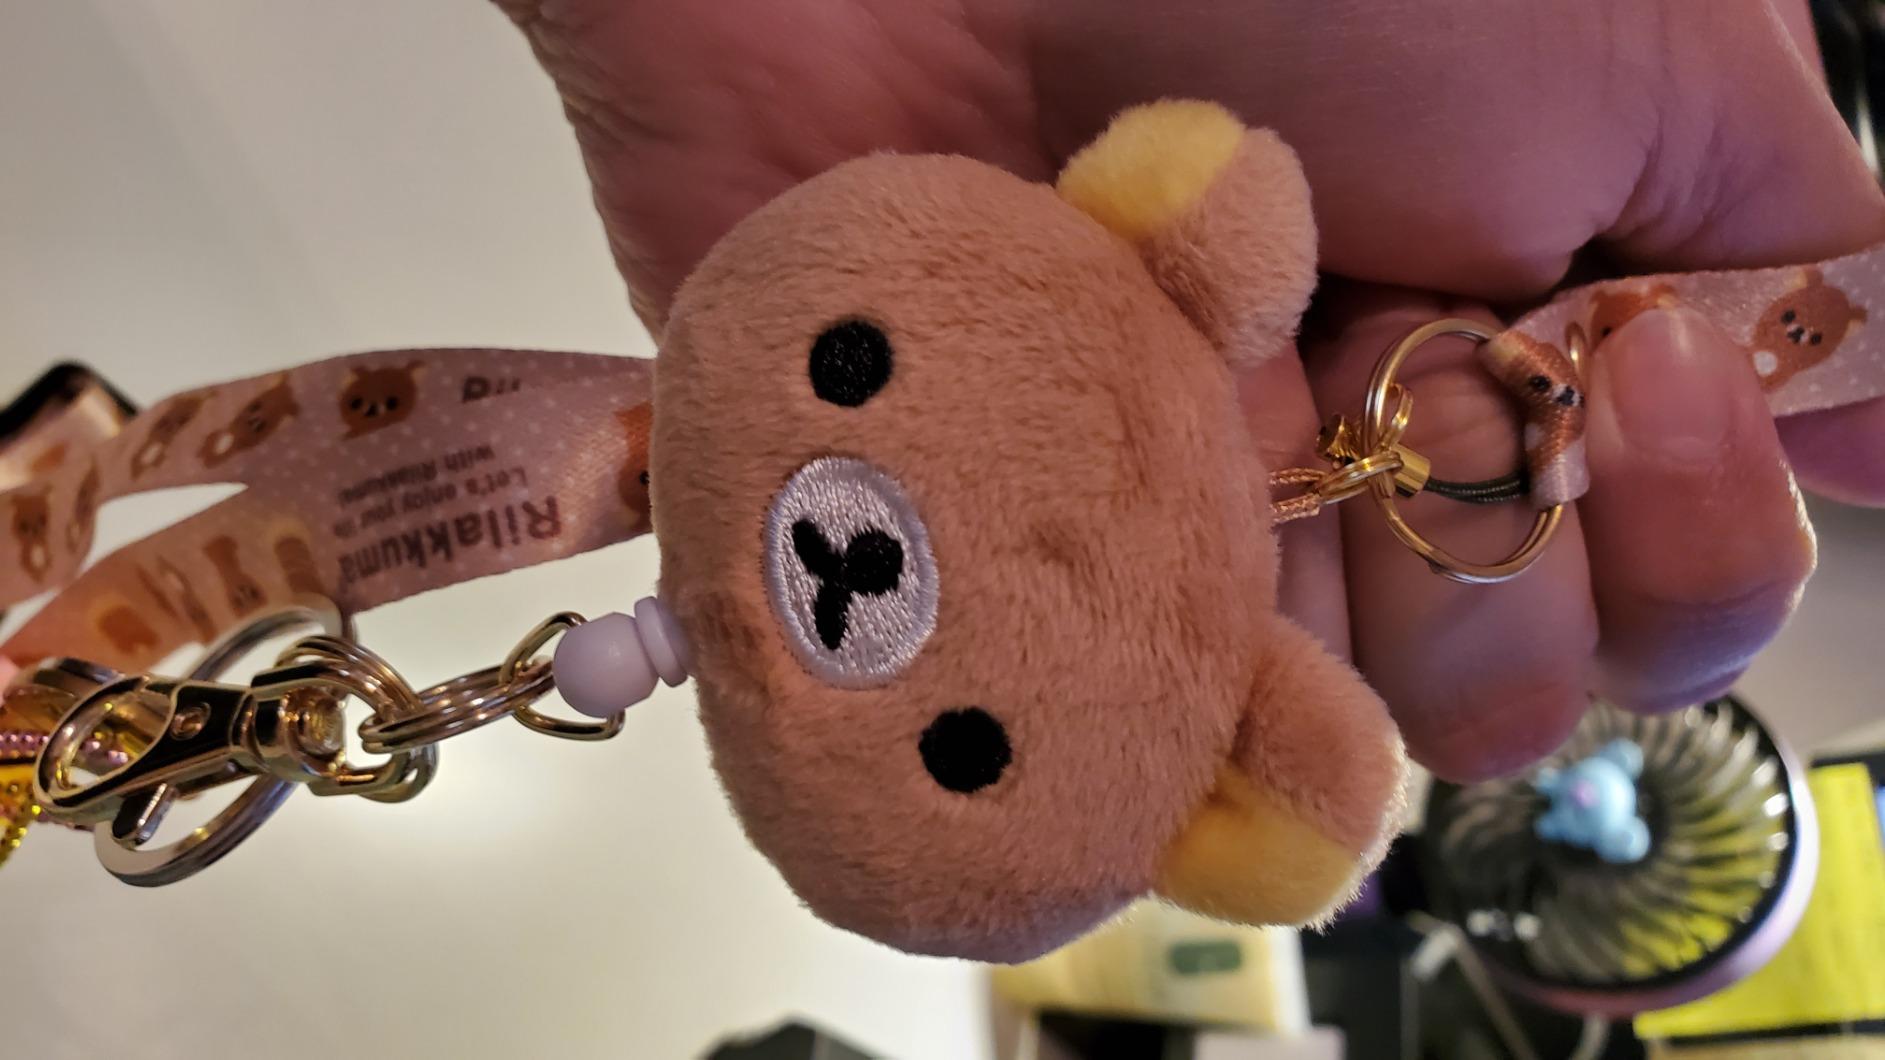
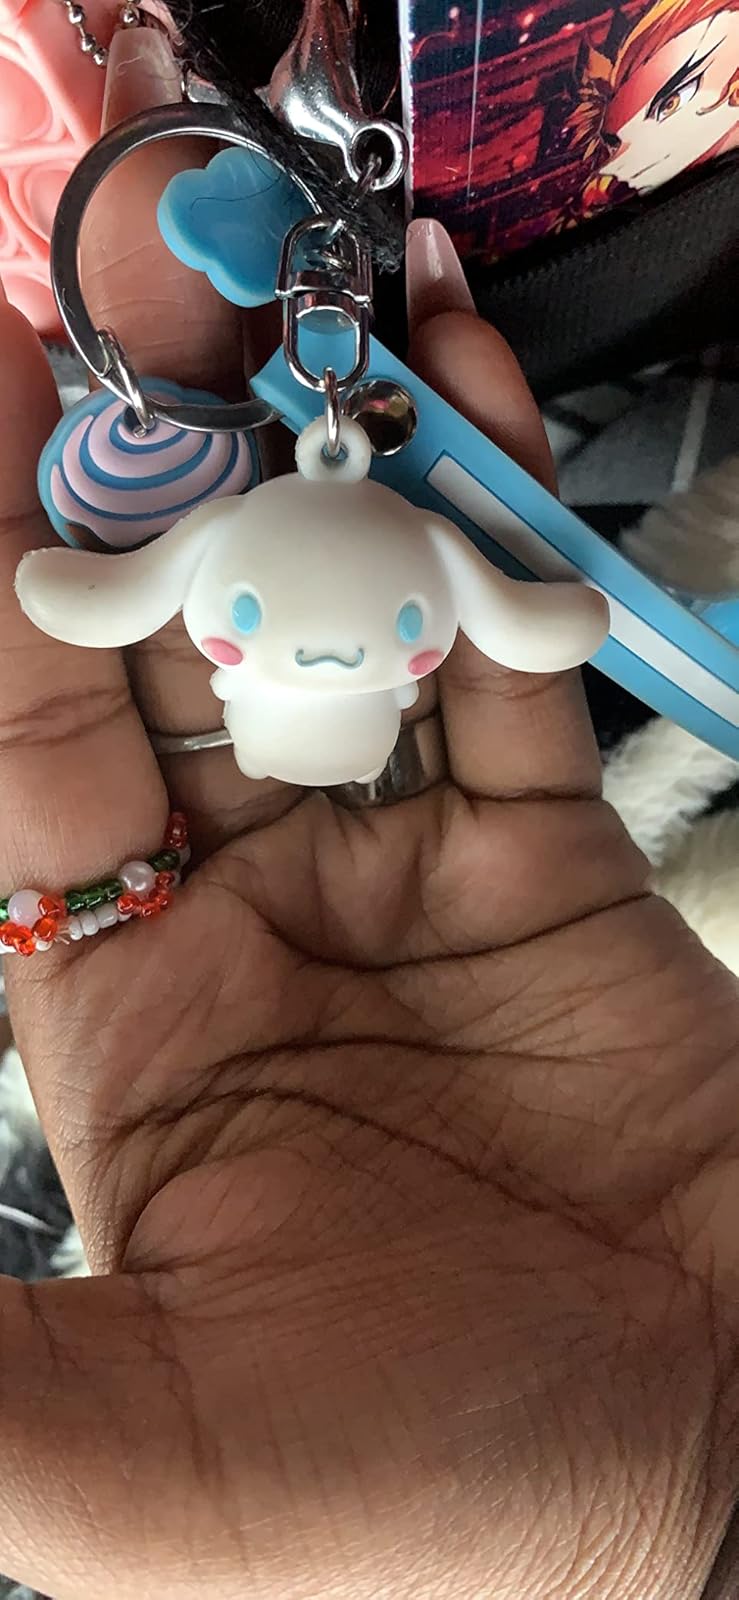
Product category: accessories_keychain
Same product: no